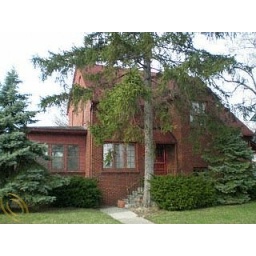
Full brick home with new roof, within walking distance to downtown Royal Oak